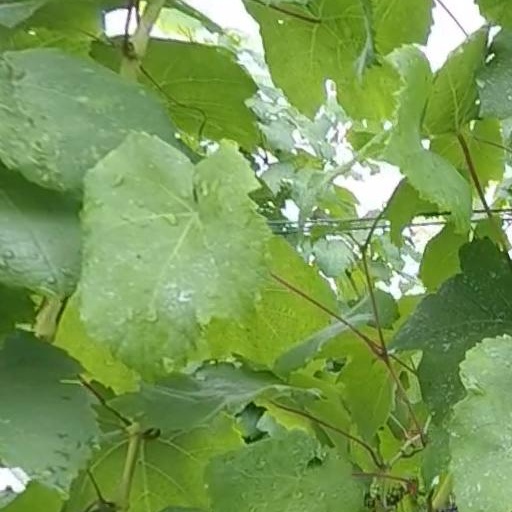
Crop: grape